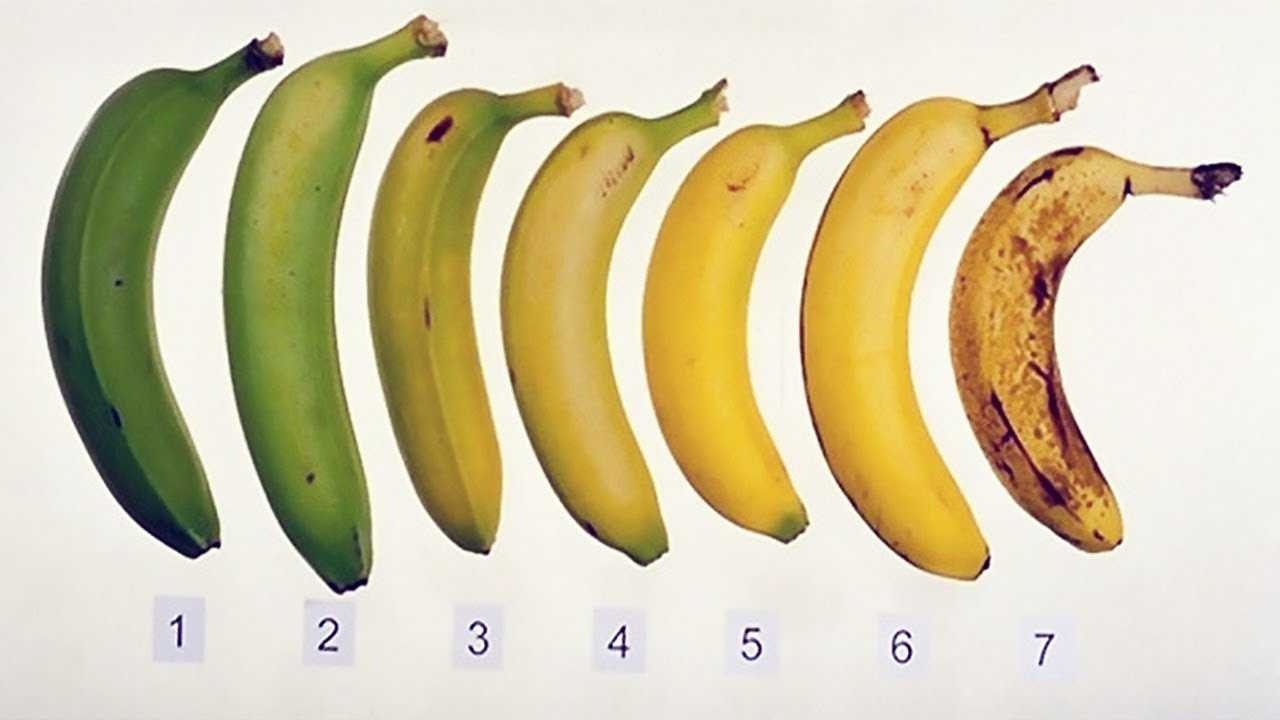
Label: Banana